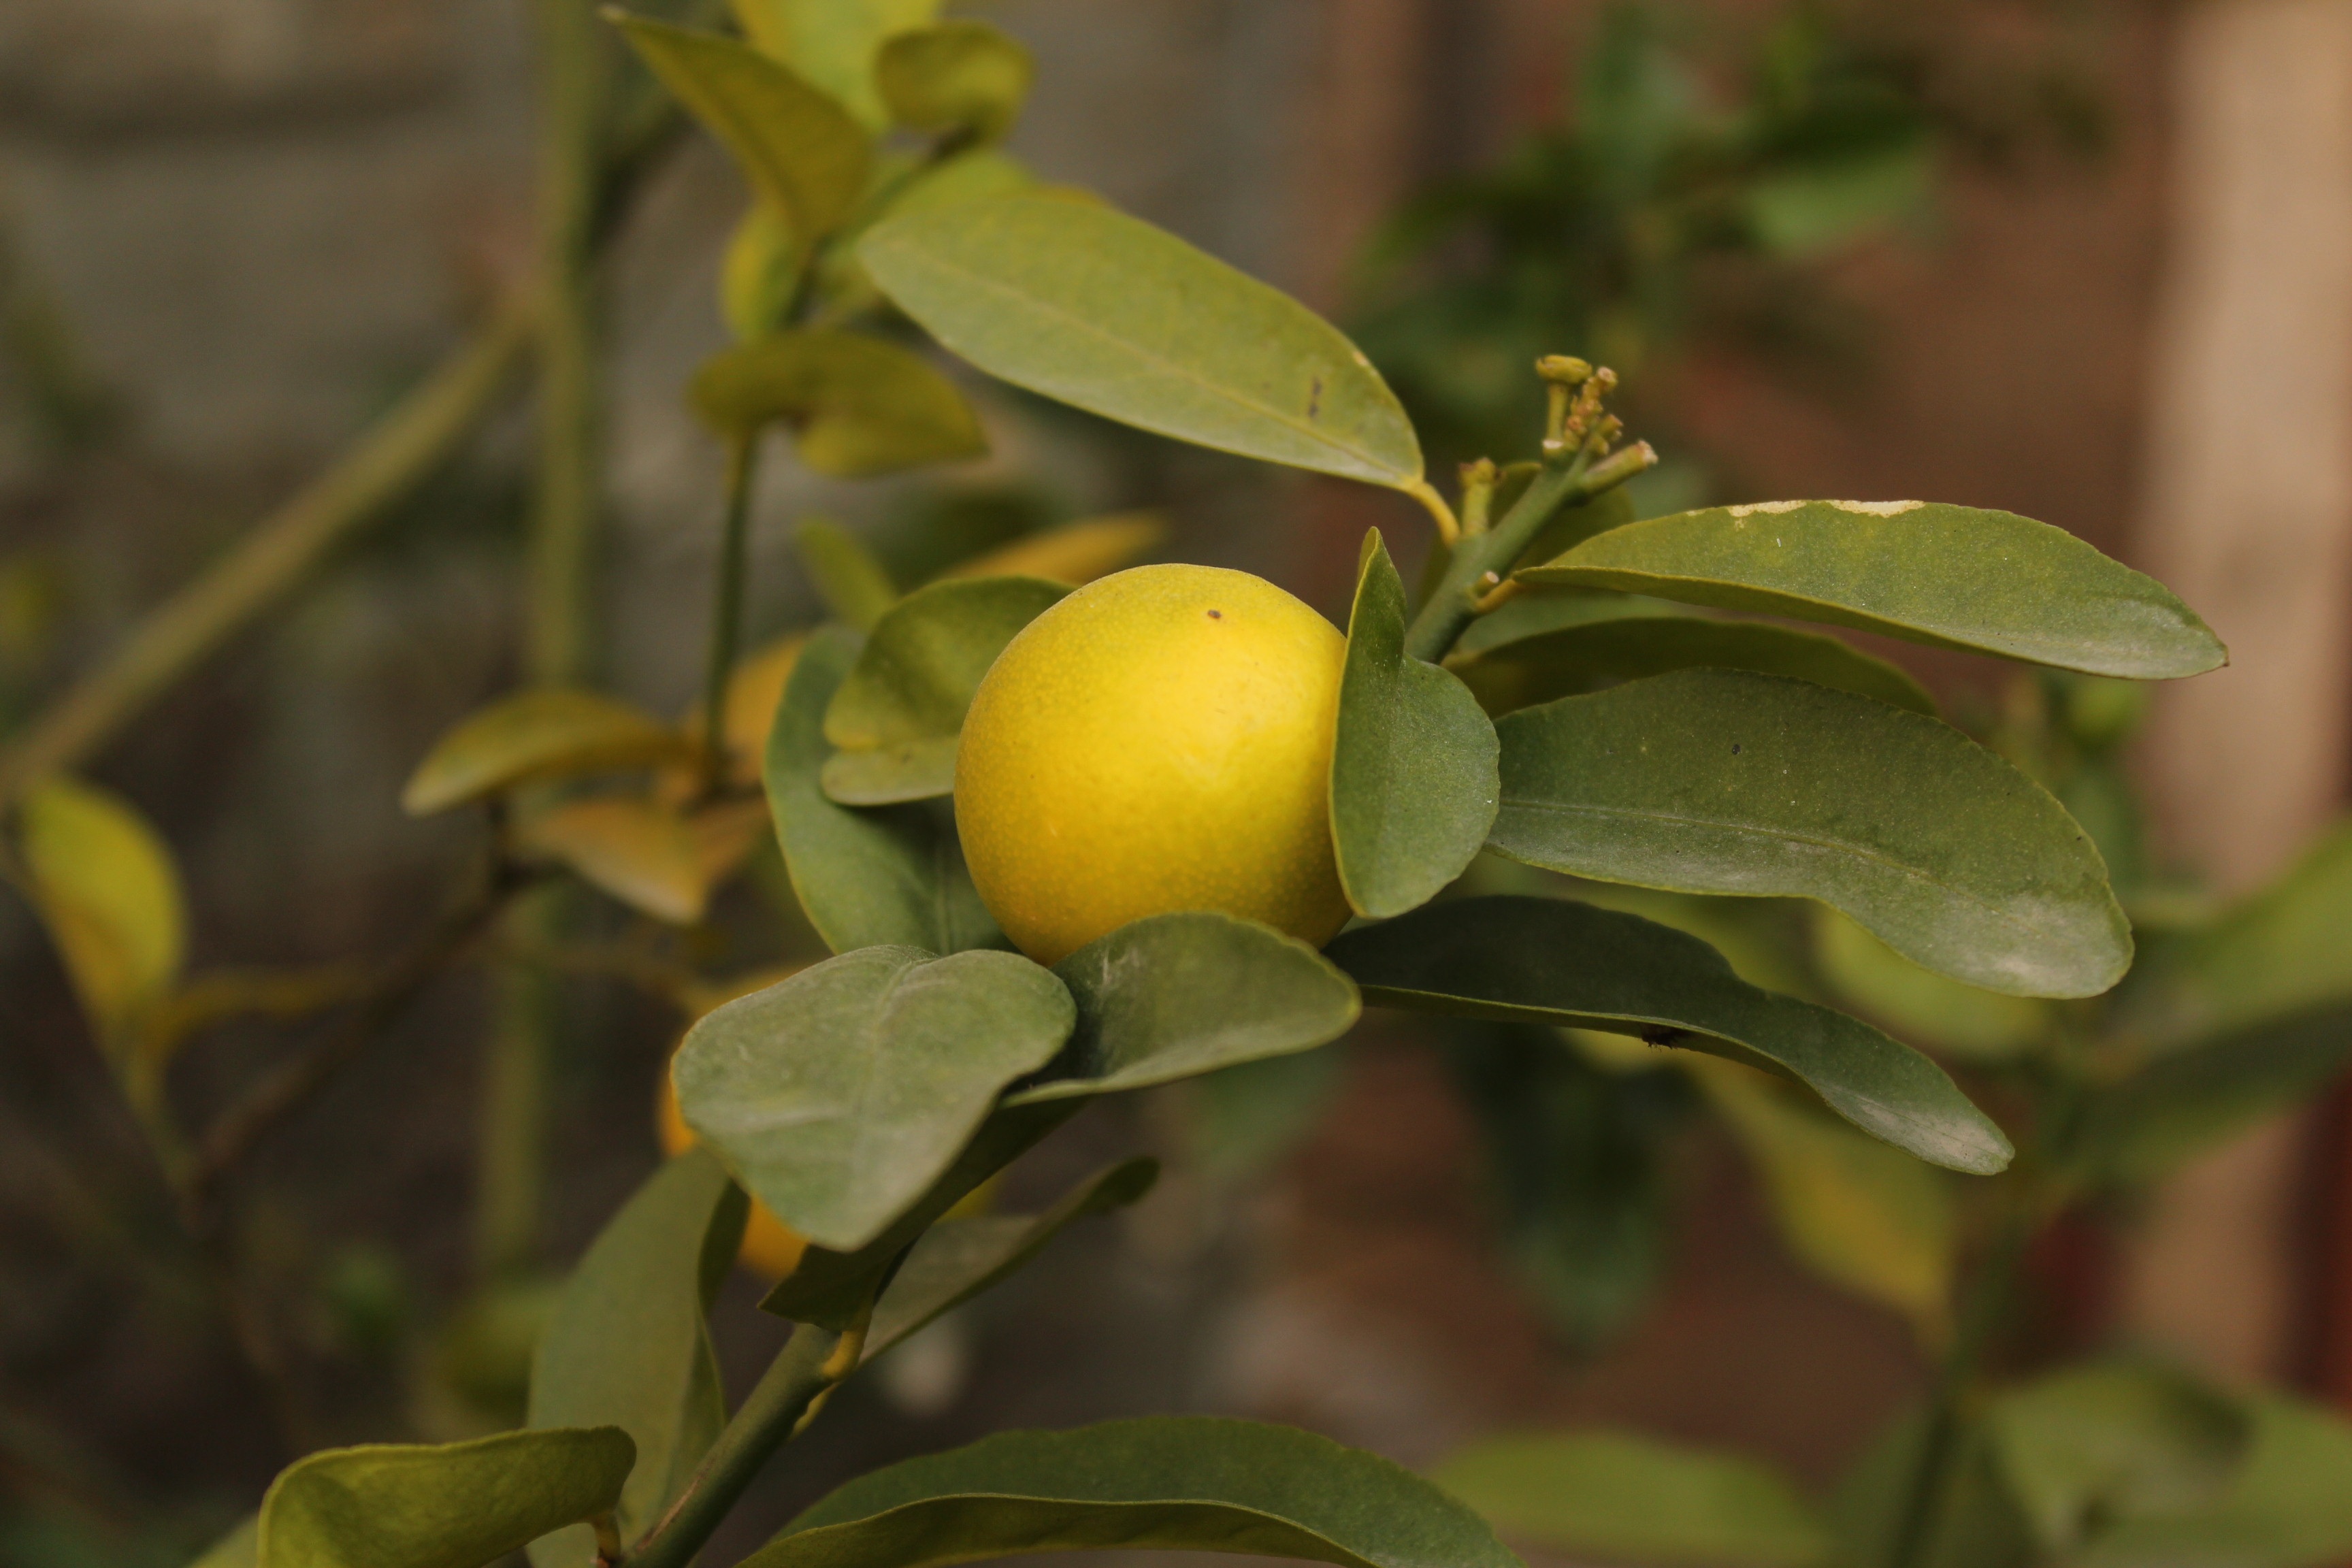
tree, branch, plant, fruit, leaf, flower, food, green, produce, evergreen, yellow, flora, lemon, shrub, citrus, macro photography, flowering plant, lemon plant, bitter orange, woody plant, land plant, lemon vegetable